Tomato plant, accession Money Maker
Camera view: tilt-top (135 deg); turntable rotation: 210 degrees
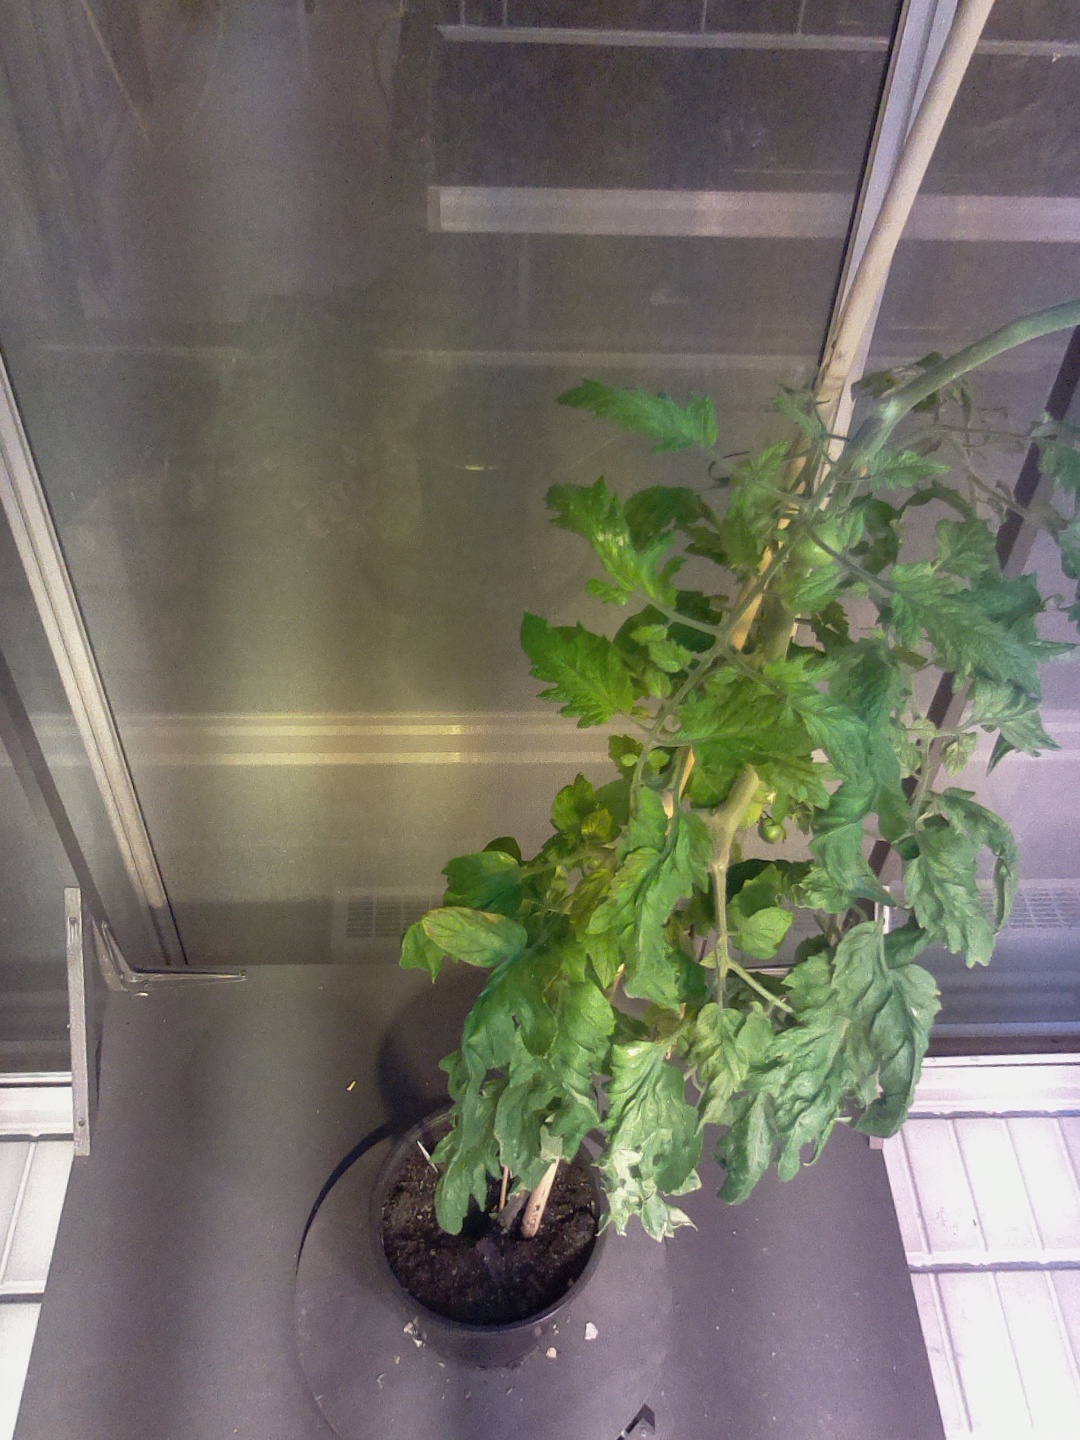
BBCH growth stage 78: 80% -90% of final fruit size